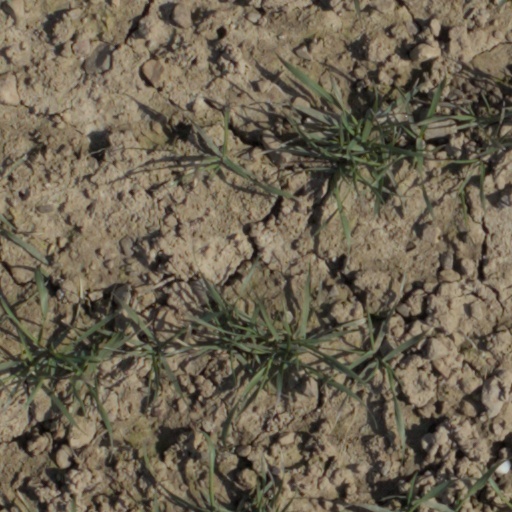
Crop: wheat